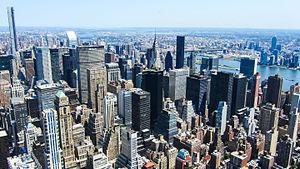
Metropolis est une ville imaginaire qui est le lieu des aventures du super-héros Superman de DC Comics et qui figure pour la première fois dans Action Comics numéro 16, en 1939. Préalablement, en 1927, Fritz Lang avait imaginé une ville du même nom dans le film de science fiction éponyme Metropolis.